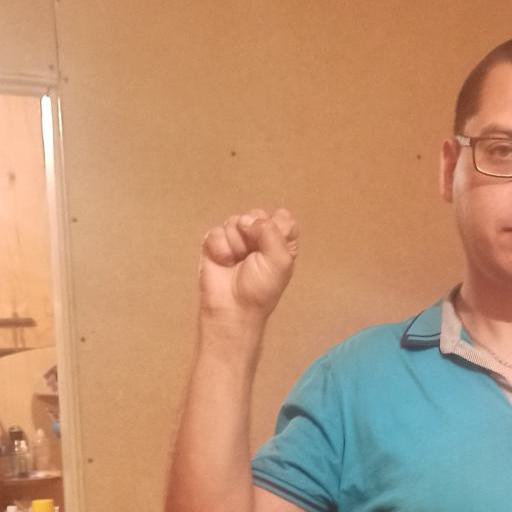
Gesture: fist